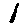
Label: 1